Var's 7th constituency

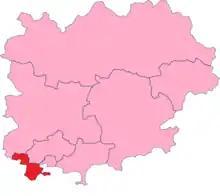
Var's 7th Constituency shown within the Var

The 7th constituency of the Var (French: "Septième circonscription du Var") is a French legislative constituency in the Var "département". Like the other 576 French constituencies, it elects one MP using the two-round system, with a run-off if no candidate receives over 50% of the vote in the first round.